The Authority (professional wrestling)

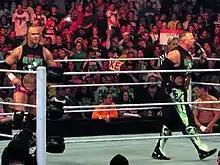
The New Age Outlaws as the WWE Tag Team Champions

Bryan's feud with The Authority intensified due to Authority members getting involved in Bryan's matches. This led to Bryan challenging Triple H to a match at WrestleMania XXX, with Triple H initially refusing. Triple H finally accepting the challenge on the March 10 episode of "Raw", after Bryan rallied dozens of his fans to occupy the ring. Triple H later added a stipulation where the winner of their match would be placed in the WWE World Heavyweight Championship later that night, making it a triple threat match. At WrestleMania XXX, Bryan defeated Triple H, and later that night, he defeated Orton and Batista to win the WWE World Heavyweight Championship.